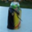
Label: can